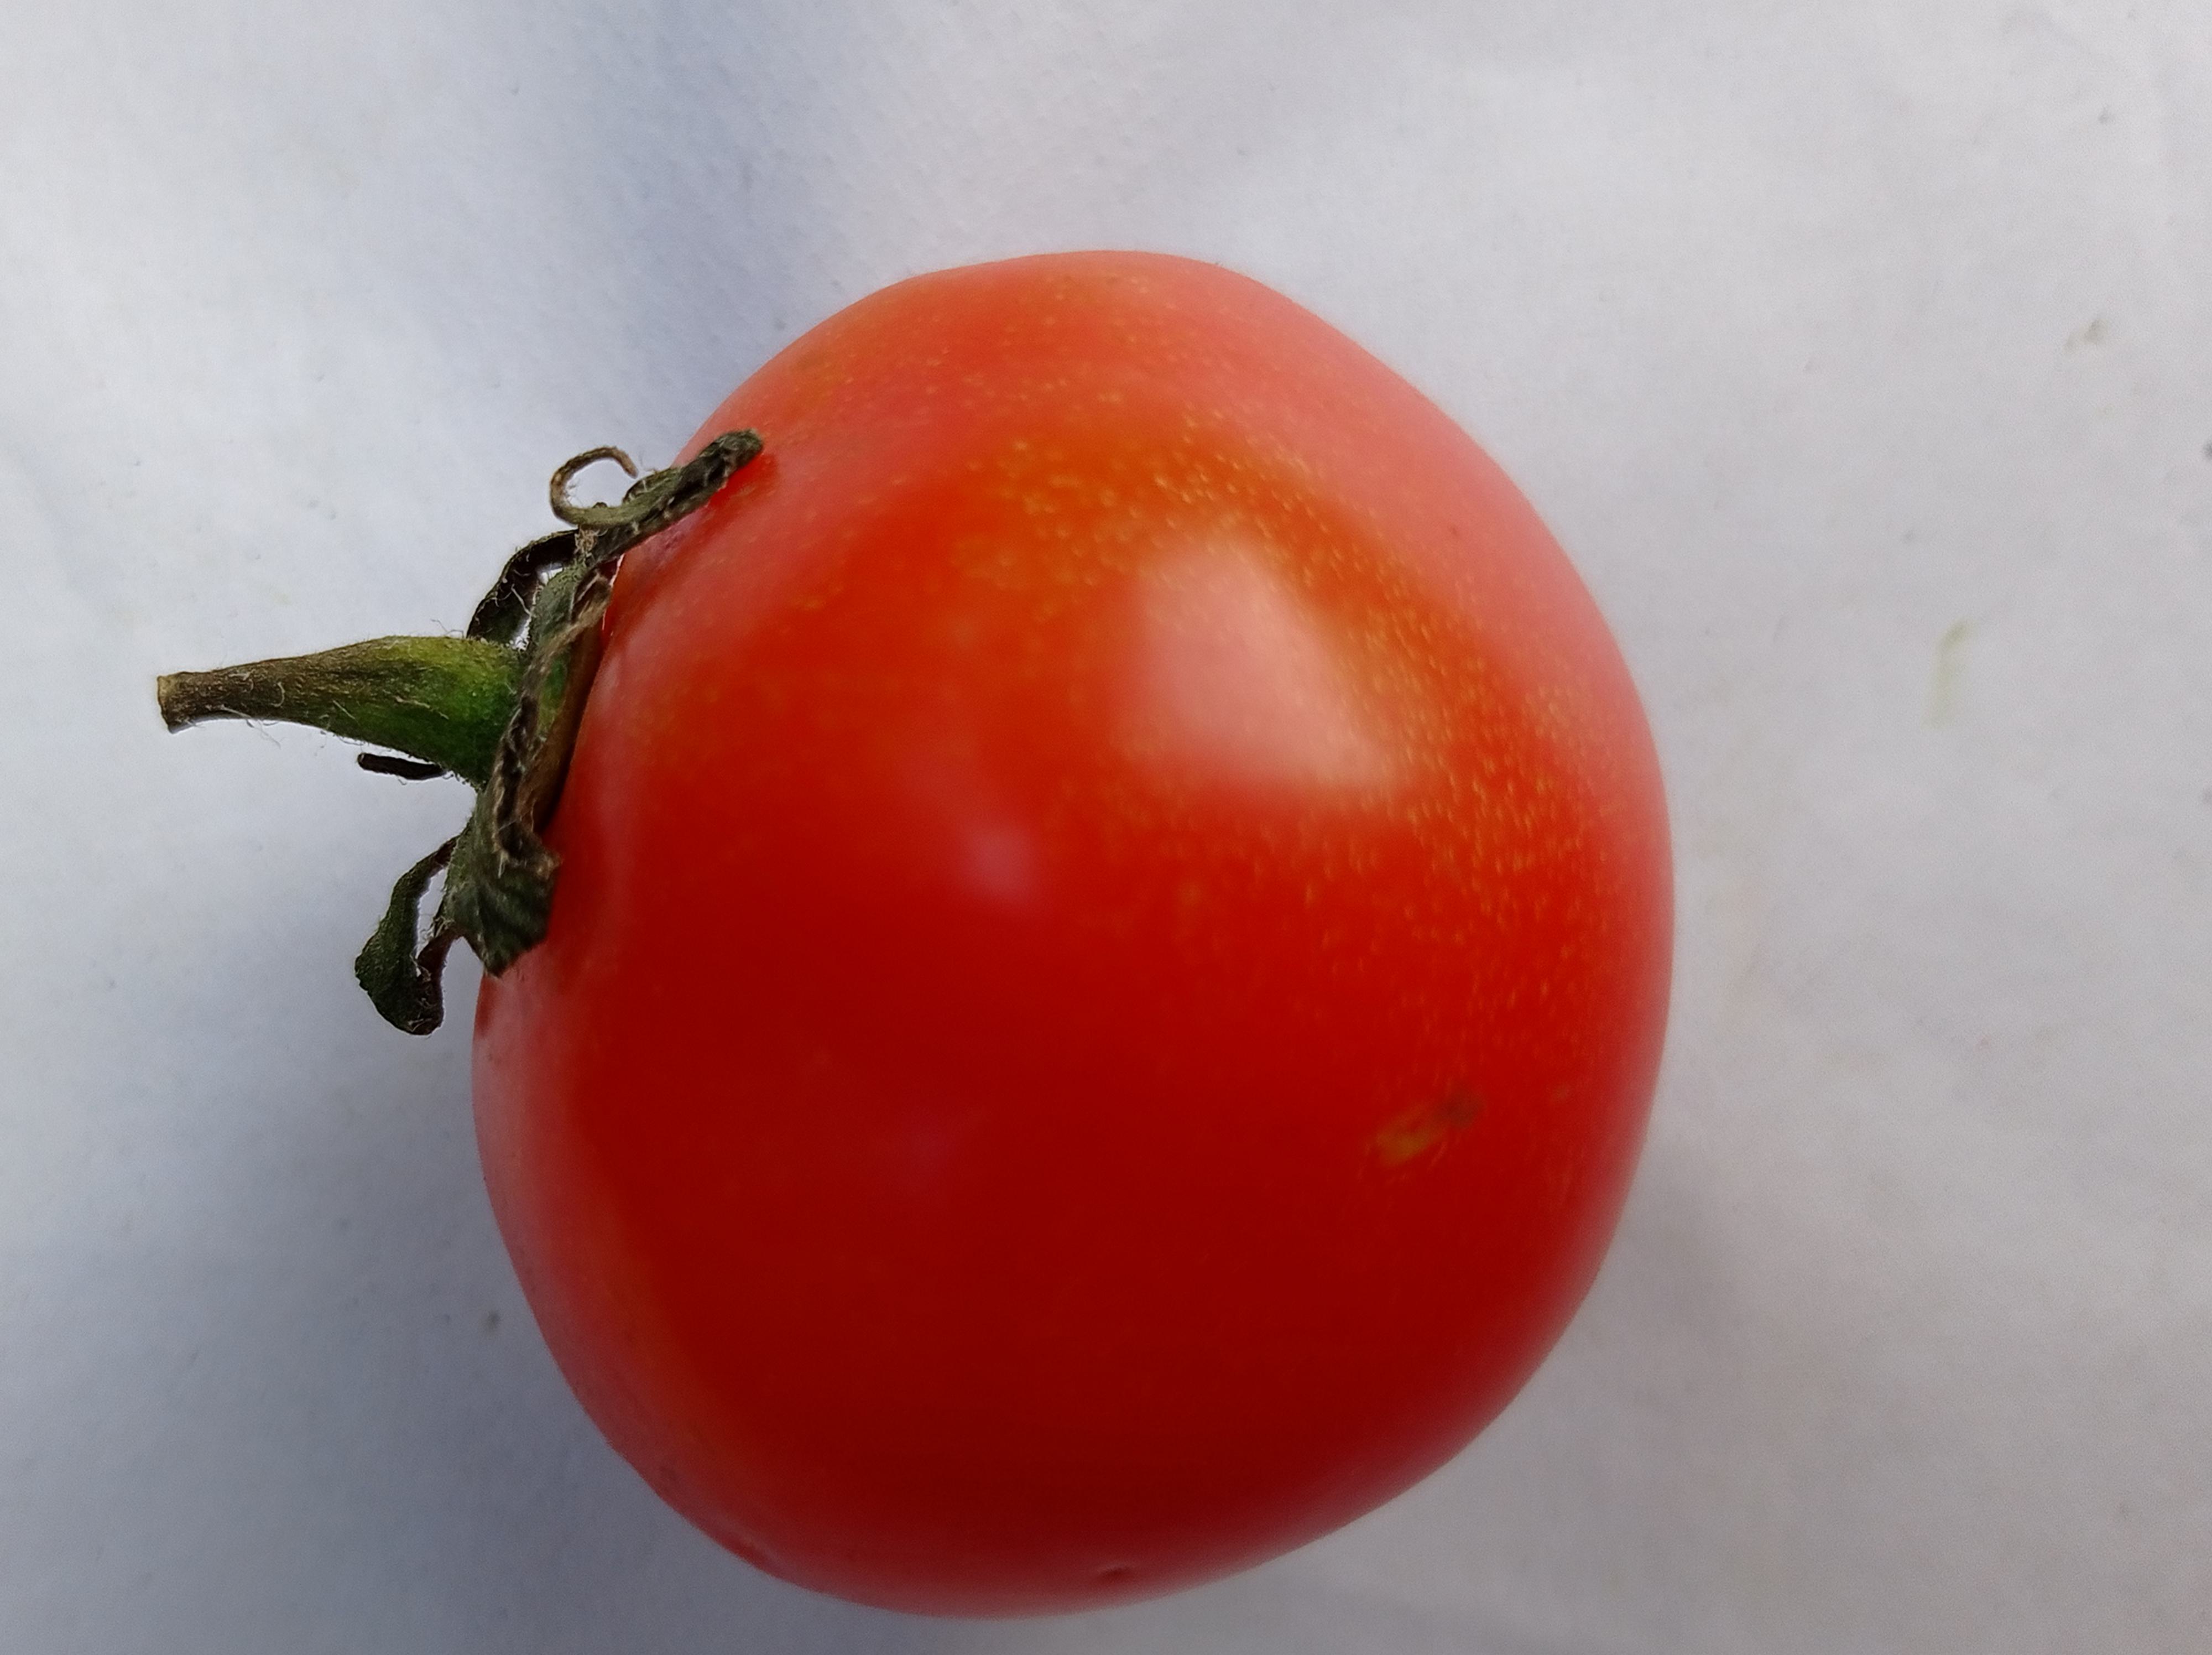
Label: Fresh